Hard disk drive performance characteristics

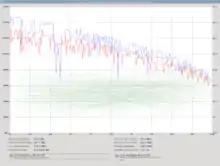
A plot showing dependency of transfer rate on cylinder

The "data transfer rate" of a drive (also called "throughput") covers both the internal rate (moving data between the disk surface and the controller on the drive) and the external rate (moving data between the controller on the drive and the host system). The measurable data transfer rate will be the lower (slower) of the two rates. The "sustained data transfer rate" or "sustained throughput" of a drive will be the lower of the sustained internal and sustained external rates. The sustained rate is less than or equal to the maximum or burst rate because it does not have the benefit of any cache or buffer memory in the drive. The internal rate is further determined by the media rate, sector overhead time, head switch time, and cylinder switch time.